BBC Television Shakespeare

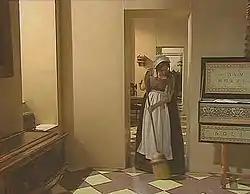
The interior of Baptista's house; the set design is taken almost verbatim from Vermeer's "The Music Lesson".

The production was at least partially based on Miller's own 1972 Chichester Festival stage production starring Joan Plowright and Anthony Hopkins, and as with all of the episodes Jonathan Miller directed, he allowed the work of celebrated artisans to influence his design concepts. In the case of "Shrew", the street set was based on the work of architect Sebastiano Serlio, as well as the Teatro Olimpico, designed by Andrea Palladio. Baptista's living room was modelled closely on Vermeer's "The Music Lesson".